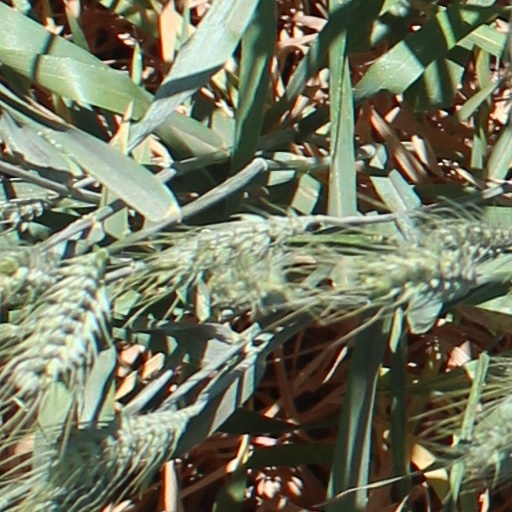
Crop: wheat